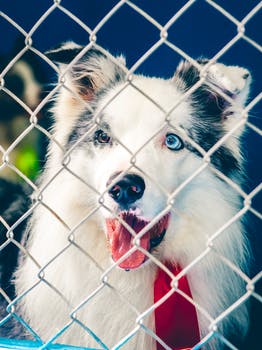
Label: No Watermark